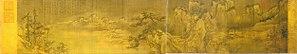
Wang Shen, parfois écrit Wang Chen, surnom : Jinqing, né en 1036 à Taiyuan, province du Shanxi, décédé vers 1093, est un peintre chinois actif pendant la seconde moitié du XIᵉ siècle sous le Song du nord.